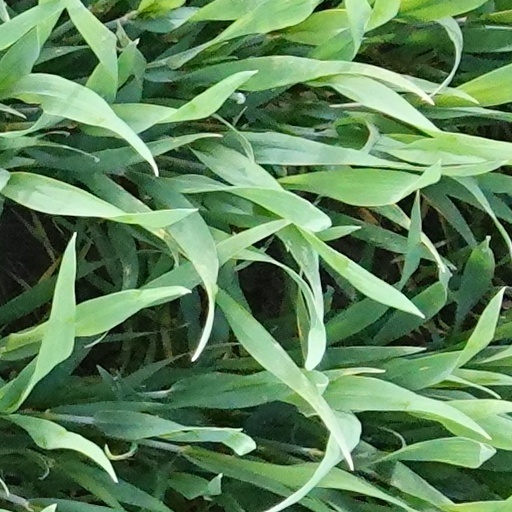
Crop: wheat